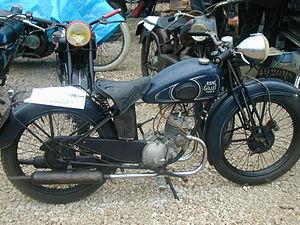
René Gillet est un constructeur de motos français. Les établissements René Gillet ont leur siège à Paris, puis Montrouge, à l'époque dans le département de la Seine.